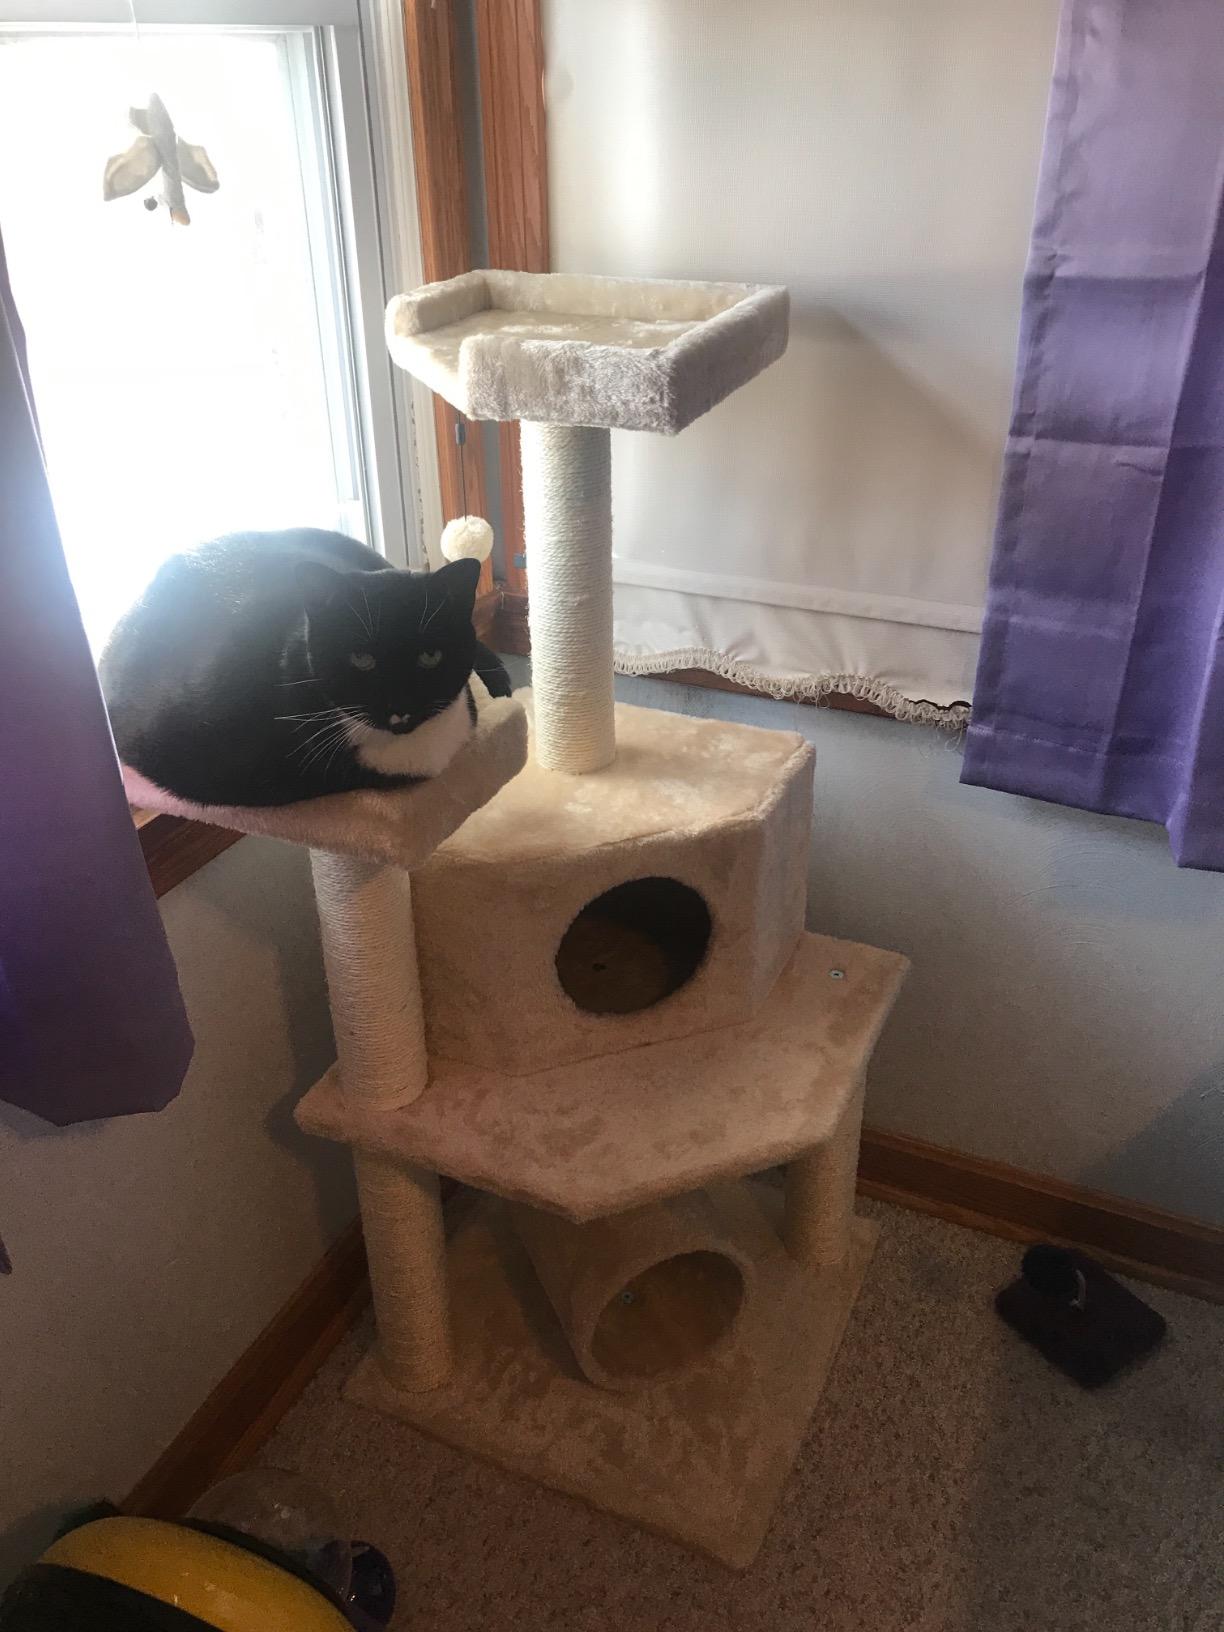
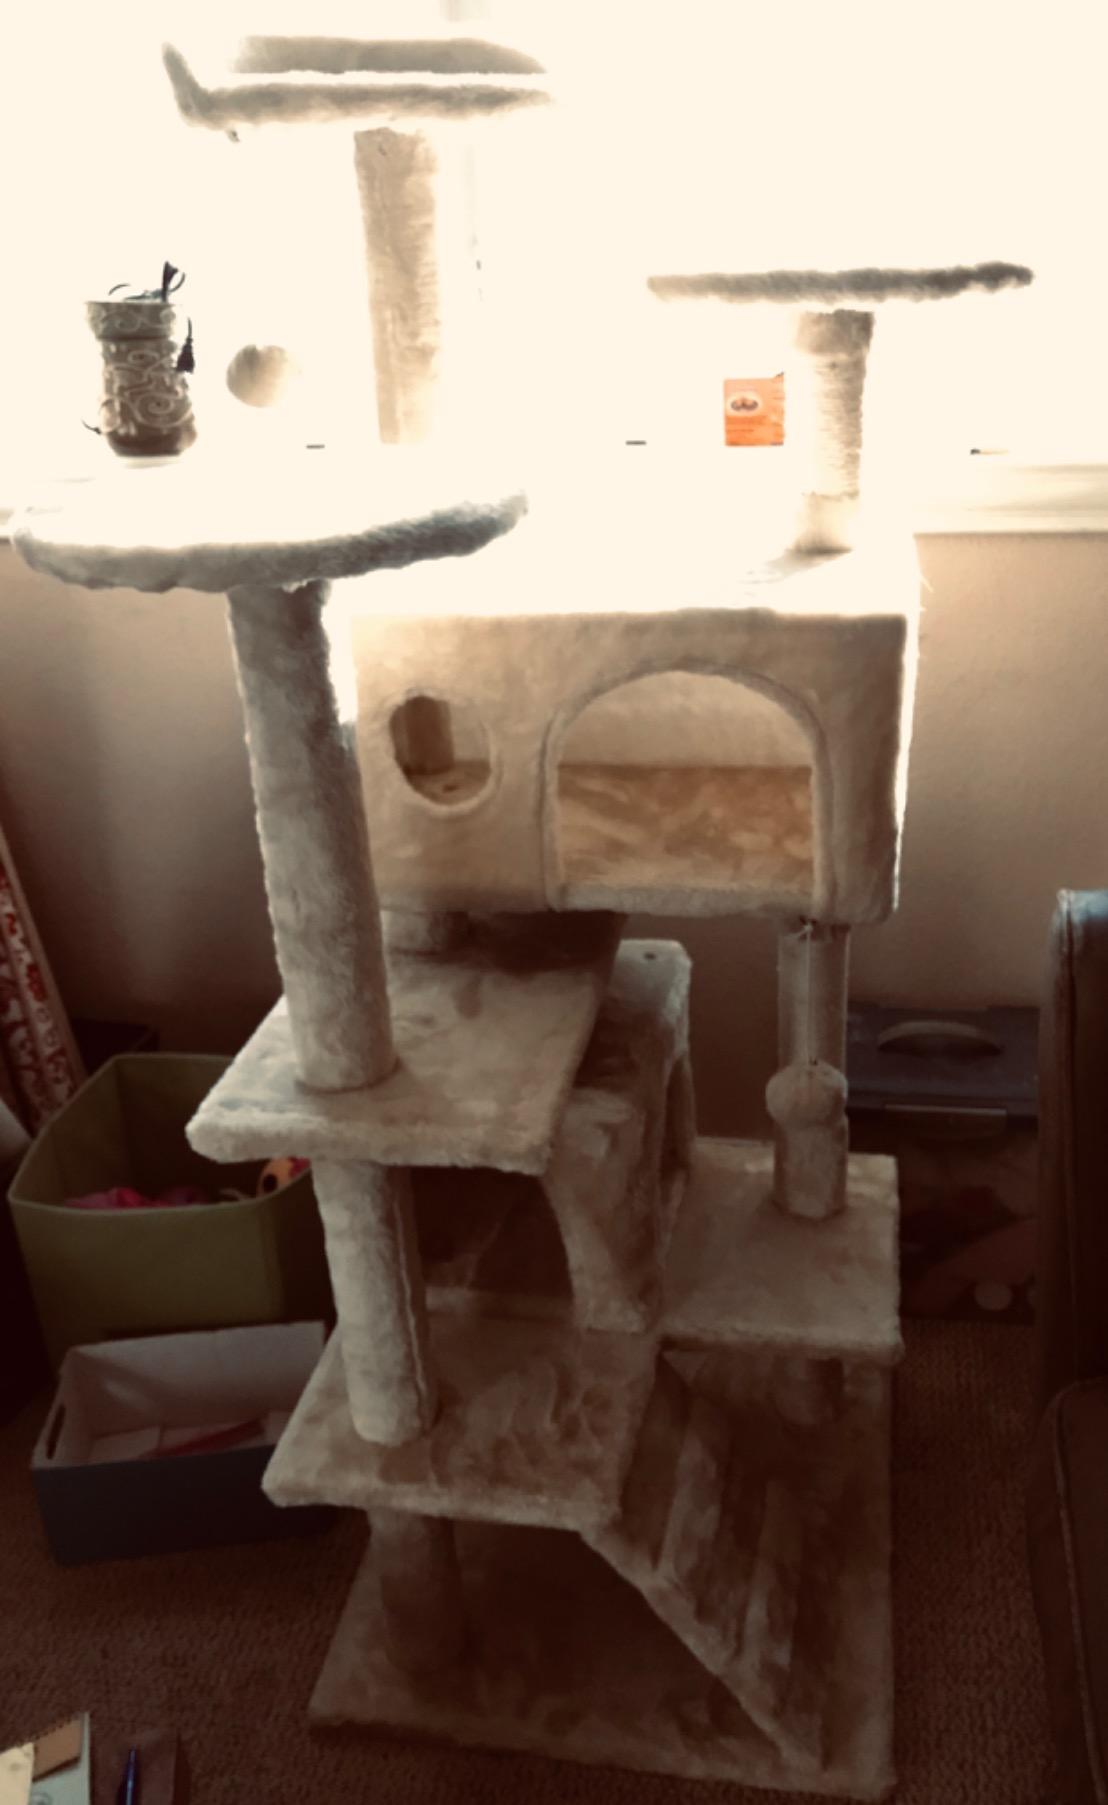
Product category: items_cat tree
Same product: no